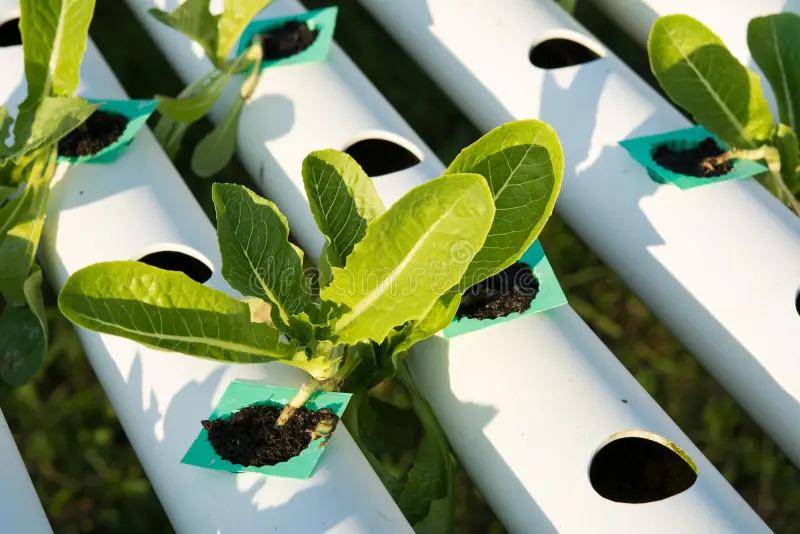
Mimea iliyokuwa na kustawi vizuri, iliyopea kwa rangi ya kijani kibichi, iliyooteshwa kwa kutumia njia na mfumo wa kilimo cha kisasa cha kihydropniki, kinachohusisha matumizi ya maji pekee yaliyotiwa virutubisho mbalimbali na muhimu kwa ajili ya ukuaji wa mimea bila kuhusisha matumizi ya udongo.